Ånnsjön

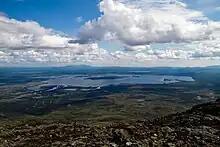

Ånnsjön is easily accessed via European route E14 through the mountain area of Jämtland, and is therefore one of Sweden's best known mountain lakes.